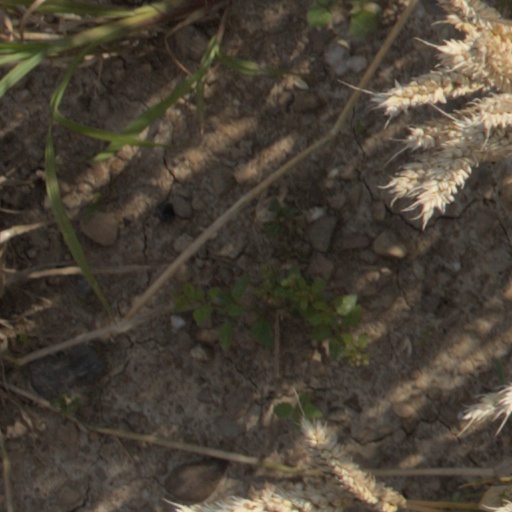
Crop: wheat